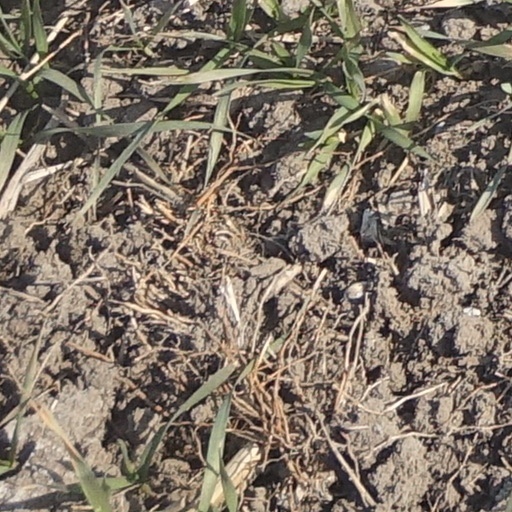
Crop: wheat